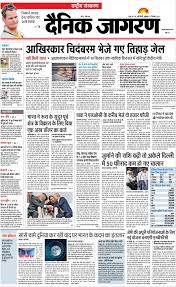
Label: paper